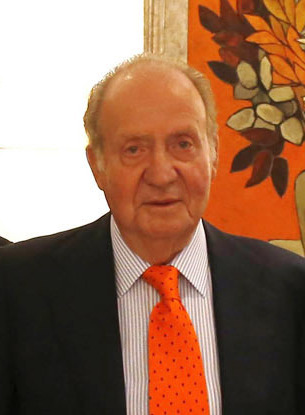
สมเด็จพระราชาธิบดีฆวน การ์โลสที่ 1 แห่งสเปน

| name = สมเด็จพระราชาธิบดีฆวน การ์โลสที่ 1
| image = Rey Juan Carlos, 2015 (cropped).jpg
| full name = ฆวน การ์โลส อัลฟอนโซ บิกตอร์ มาริอาแห่งบูร์บงและบูร์บง-ซิซิลีทั้งสอง
| birth_place = โรม ราชอาณาจักรอิตาลี
| succession = รายพระนามพระมหากษัตริย์สเปน|พระมหากษัตริย์แห่งสเปน
| father = อินฟันเตฆวน เคานต์แห่งบาร์เซโลนา
| mother = เจ้าหญิงมาริอา เด ลัส เมร์เซเดสแห่งบูร์บง-ซิซิลีทั้งสอง เคาน์เตสแห่งบาร์เซโลนา
| spouse = สมเด็จพระราชินีโซเฟียแห่งสเปน
| birth_style = พระราชสมภพ
| issue = อินฟันตาเอเลนา ดัชเชสแห่งลูโกอินฟันตากริสตินาแห่งสเปนสมเด็จพระราชาธิบดีเฟลิเปที่ 6 แห่งสเปน
| dynasty = ราชวงศ์บูร์บง|บูร์บง
| reign = 22 พฤศจิกายน ค.ศ. 1975 – 19 มิถุนายน ค.ศ. 2014 ()
| coronation = 27 พฤศจิกายน ค.ศ. 1975
| cor-type = ราชาภิเษก
| predecessor = พระเจ้าอัลฟอนโซที่ 13 แห่งสเปนราชาธิปไตยได้รับการฟื้นฟูฟรันซิสโก ฟรังโก (ในฐานะเกาดิโยแห่งสเปน)
| successor = สมเด็จพระราชาธิบดีเฟลิเปที่ 6 แห่งสเปน
| religion = โรมันคาทอลิก
| signature = Juan Carlos I of Spain Signature.svg
สมเด็จพระราชาธิบดีฆวน การ์โลสที่ 1 แห่งสเปน หรือ พระเจ้าฆวน การ์โลสที่ 1 (; เสด็จพระราชสมภพ 5 มกราคม ค.ศ. 1938) เป็นพระมหากษัตริย์สเปนระหว่าง ค.ศ. 1975–2014
ฟรันซิสโก ฟรังโก ผู้เผด็จการสเปน กำหนดให้สมเด็จพระราชาธิบดีฆวน การ์โลสที่ 1 เป็นประมุขแห่งรัฐองค์ถัดมาใน ค.ศ. 1969 พระองค์เสด็จขึ้นครองราชย์เมื่อวันที่ 22 พฤศจิกายน ค.ศ. 1975 สองวันหลังฟรังโกถึงแก่อสัญกรรม เป็นพระมหากษัตริย์สเปนพระองค์แรกนับแต่ ค.ศ. 1931 ไม่นานจากนั้น สมเด็จพระราชาธิบดีฆวน การ์โลสทรงริเริ่มการปฏิรูปเพื่อทลายระบอบฟรังโกและเริ่มต้นการเปลี่ยนผ่านสู่ประชาธิปไตยของประเทศสเปน ซึ่งนำไปสู่การอนุมัติรัฐธรรมนูญแห่งสเปน ค.ศ. 1978 ในการลงประชามติ ซึ่งสถาปนาระบอบราชาธิปไตยภายใต้รัฐธรรมนูญ สมเด็จพระราชาธิบดีฆวน การ์โลสยังทรงมีบทบาทสำคัญในการหยุดยั้ง23-เอเฟ|ความพยายามรัฐประหารเมื่อ ค.ศ. 1981
สมเด็จพระราชาธิบดีฆวน การ์โลสที่ 1 ทรงเป็นหนึ่งในราชสันตติวงศ์ในสมเด็จพระราชินีนาถวิกตอเรีย|ราชสันตติวงศ์ในสมเด็จพระราชินีนาถวิกตอเรียแห่งสหราชอาณาจักร|สมเด็จพระราชินีนาถวิกตอเรียแห่งสหราชอาณาจักร (ราชวงศ์ฮันโนเฟอร์) พระเจ้าหลุยส์ที่ 14 แห่งฝรั่งเศส (ราชวงศ์บูร์บง) จักรพรรดิคาร์ลที่ 5 แห่งจักรวรรดิโรมันอันศักดิ์สิทธิ์|จักรพรรดิคาร์ลที่ 5 แห่งจักรวรรดิโรมันอันศักดิ์สิทธิ์ (ราชวงศ์ฮับส์บูร์ก) และพระมหากษัตริย์ราชวงศ์ซาวอยแห่งอิตาลีอีกด้วย
สมเด็จพระราชาธิบดีฆวน การ์โลสที่ 1 ได้อภิเษกสมรสกับสมเด็จพระราชินีโซเฟียแห่งสเปน|สมเด็จพระราชินีโซเฟีย มีพระโอรสธิดารวม 3 พระองค์
เมื่อวันที่ 2 มิถุนายน ค.ศ. 2014 มาเรียโน ราฆอย นายกรัฐมนตรีแห่งสเปน ประกาศว่าสมเด็จพระราชาธิบดีฆวน การ์โลสที่ 1 จะทรงสละราชสมบัติแก่สมเด็จพระราชาธิบดีเฟลิเปที่ 6 แห่งสเปน|เจ้าชายเฟลิเปแห่งอัสตูเรียส เนื่องจากปัญหาสุขภาพและเรื่องอื้อฉาวในราชวงศ์ King Juan Carlos of Spain abdicating Spain's King Juan Carlos to abdicate นับเป็นพระมหากษัตริย์พระองค์ที่สามของยุโรปที่สละราชสมบัติแก่องค์รัชทายาทในรอบสองปี ต่อจากสมเด็จพระราชินีนาถเบียทริกซ์แห่งเนเธอร์แลนด์ และสมเด็จพระราชาธิบดีอัลแบร์ที่ 2 แห่งเบลเยียม โดยพระองค์ทรงลงพระปรมาภิไธยสละราชสมบัติ ณ พระราชวังซาร์ซูเอลา ชานกรุงมาดริด ซึ่งมีผลในเวลาเที่ยงคืนของวันที่ 19 มิถุนายน ค.ศ. 2014 แต่พระองค์ก็ยังทรงดำรงพระยศพระมหากษัตริย์แห่งสเปนเช่นเดิม Spain will have two kings and two queens
== พระราชประวัติ ==
=== ขณะยังทรงพระเยาว์ ===
สมเด็จพระราชาธิบดีฆวน การ์โลสที่ 1 เสด็จพระราชสมภพในขณะที่พระเจ้าอัลฟอนโซที่ 13 แห่งสเปน พระอัยกาของพระองค์ ทรงกำลังลี้ภัยทางการเมืองหลังจากการประกาศก่อตั้งสาธารณรัฐสเปนที่ 2 เมื่อเจริญพระชนมายุได้ 10 พรรษา พระองค์ได้เสด็จกลับสเปนเพื่อเข้ารับการศึกษาขั้นต้นที่โรงเรียนซานเซบัสเตียน (San Sebastián) และทรงสำเร็จการศึกษาเมื่อ ค.ศ. 1954 ที่สถาบันซานอิซิโดรในกรุงมาดริด ทั้งนี้พระองค์ทรงมีพระเชษฐภคินี พระราชขนิษฐา และพระราชอนุชาร่วมพระอุทร 3 พระองค์ คือ
* อินฟันตาปีลาร์ ดัชเชสแห่งบาดาโคซ (30 กรกฎาคม ค.ศ. 1936 – 8 มกราคม ค.ศ. 2020)
* อินฟันตามาร์การีตา ดัชเชสแห่งโซเรีย (ประสูติ 6 มีนาคม ค.ศ. 1939)
* อินฟันเตอัลฟอนโซแห่งสเปน (3 ตุลาคม ค.ศ. 1941 – 29 มีนาคม ค.ศ. 1956)
หลังจากได้ทรงจบการศึกษาในโรงเรียนเตรียมทหารซาราโกซาใน ค.ศ. 1957 แล้วพระองค์ก็ได้เข้ารับการศึกษาโรงเรียนทหารเรือที่เมืองปอนเตเบดรา และโรงเรียนทหารอากาศที่เมืองมูร์เซียต่อ
== เครื่องราชอิสริยาภรณ์ ==
* ไฟล์:Order of the Rajamitrabhorn (Thailand) ribbon.svg|80px เครื่องราชอิสริยาภรณ์อันเป็นมงคลยิ่งราชมิตราภรณ์ (ร.ม.ภ.) (ประเทศไทย)ราชกิจจานุเบกษา, ประกาศสำนักนายกรัฐมนตรี เรื่อง พระราชทานเครื่องราชอิสริยาภรณ์ แก่ชาวต่างประเทศ สมเด็จพระราชาธิบดี สมเด็จพระราชินี แห่งสเปนและคณะ , เล่ม ๑๐๔, ตอน ๒๕๗ง, ๑๐ ธันวาคม พ.ศ. ๒๕๓๐, หน้า ๘๓๗๐
* ไฟล์:Order of the Royal House of Chakri (Thailand) ribbon.svg|80px เครื่องขัตติยราชอิสริยาภรณ์อันมีเกียรติคุณรุ่งเรืองยิ่งมหาจักรีบรมราชวงศ์ฝ่ายหน้า (ม.จ.ก.) (ประเทศไทย) ประกาศสำนักนายกรัฐมนตรี เรื่อง พระราชทานเครื่องราชอิสริยาภรณ์แด่สมเด็จพระราชาธิบดี ควน การ์โลส ที่ ๑ และสมเด็จพระราชินีโซเฟียแห่งสเปน , เล่ม ๑๒๓, ตอน ๗ ข ฉบับทะเบียนฐานันดร, ๑๓ มีนาคม พ.ศ. ๒๕๔๙, หน้า ๖
== พงศาวลี==
== อ้างอิง ==
หมวดหมู่:พระมหากษัตริย์สเปน
หมวดหมู่:ราชวงศ์บูร์บง
หมวดหมู่:ผู้ได้รับเครื่องราชอิสริยาภรณ์ ร.ม.ภ.
หมวดหมู่:ผู้ได้รับเครื่องราชอิสริยาภรณ์ ม.จ.ก. (ฝ่ายหน้า)
หมวดหมู่:บุคคลจากโรม
หมวดหมู่:เจ้าชายสเปน
หมวดหมู่:พระมหากษัตริย์ผู้ทรงสละราชสมบัติ
หมวดหมู่:ผู้ได้รับปริญญากิตติมศักดิ์จากจุฬาลงกรณ์มหาวิทยาลัย
หมวดหมู่:สเปนภายใต้การนำของฟรังโก
หมวดหมู่:ผู้อ้างสิทธิในราชบัลลังก์